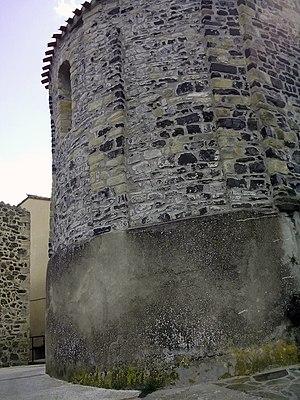
Abside de l'église à Vira
L'église Sainte-Croix est une église romane située à Vira, dans le département français des Pyrénées-Orientales.